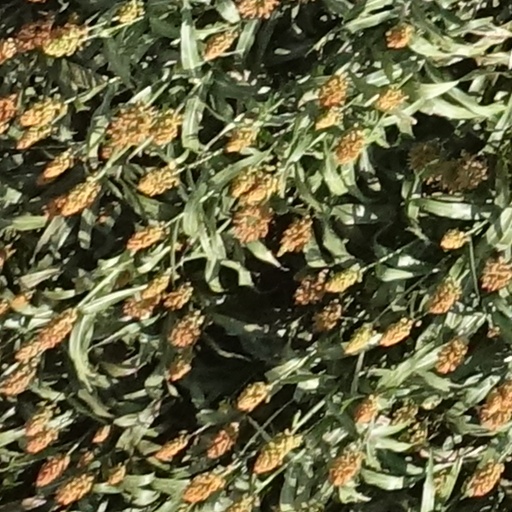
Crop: sorghum